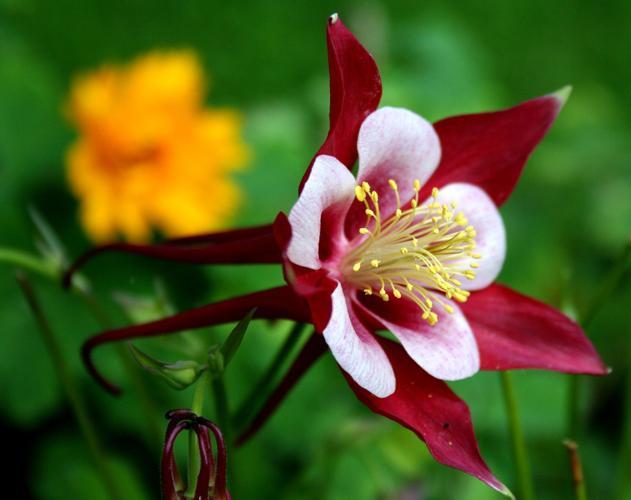
Label: columbine